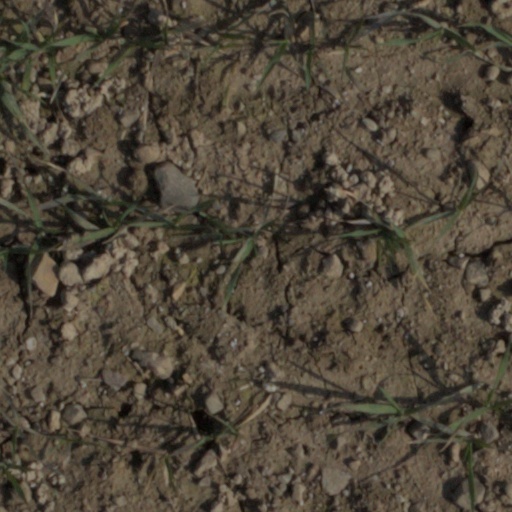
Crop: wheat